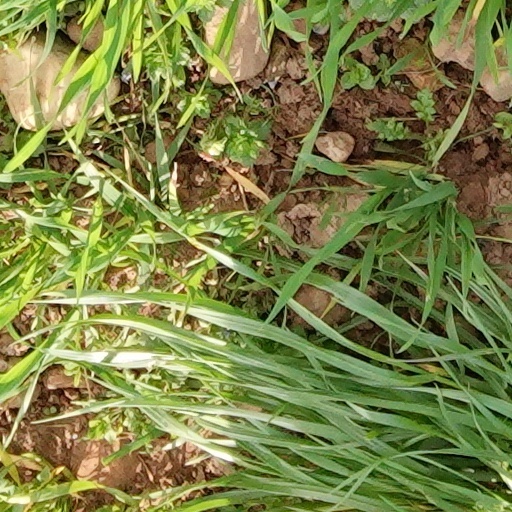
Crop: wheat